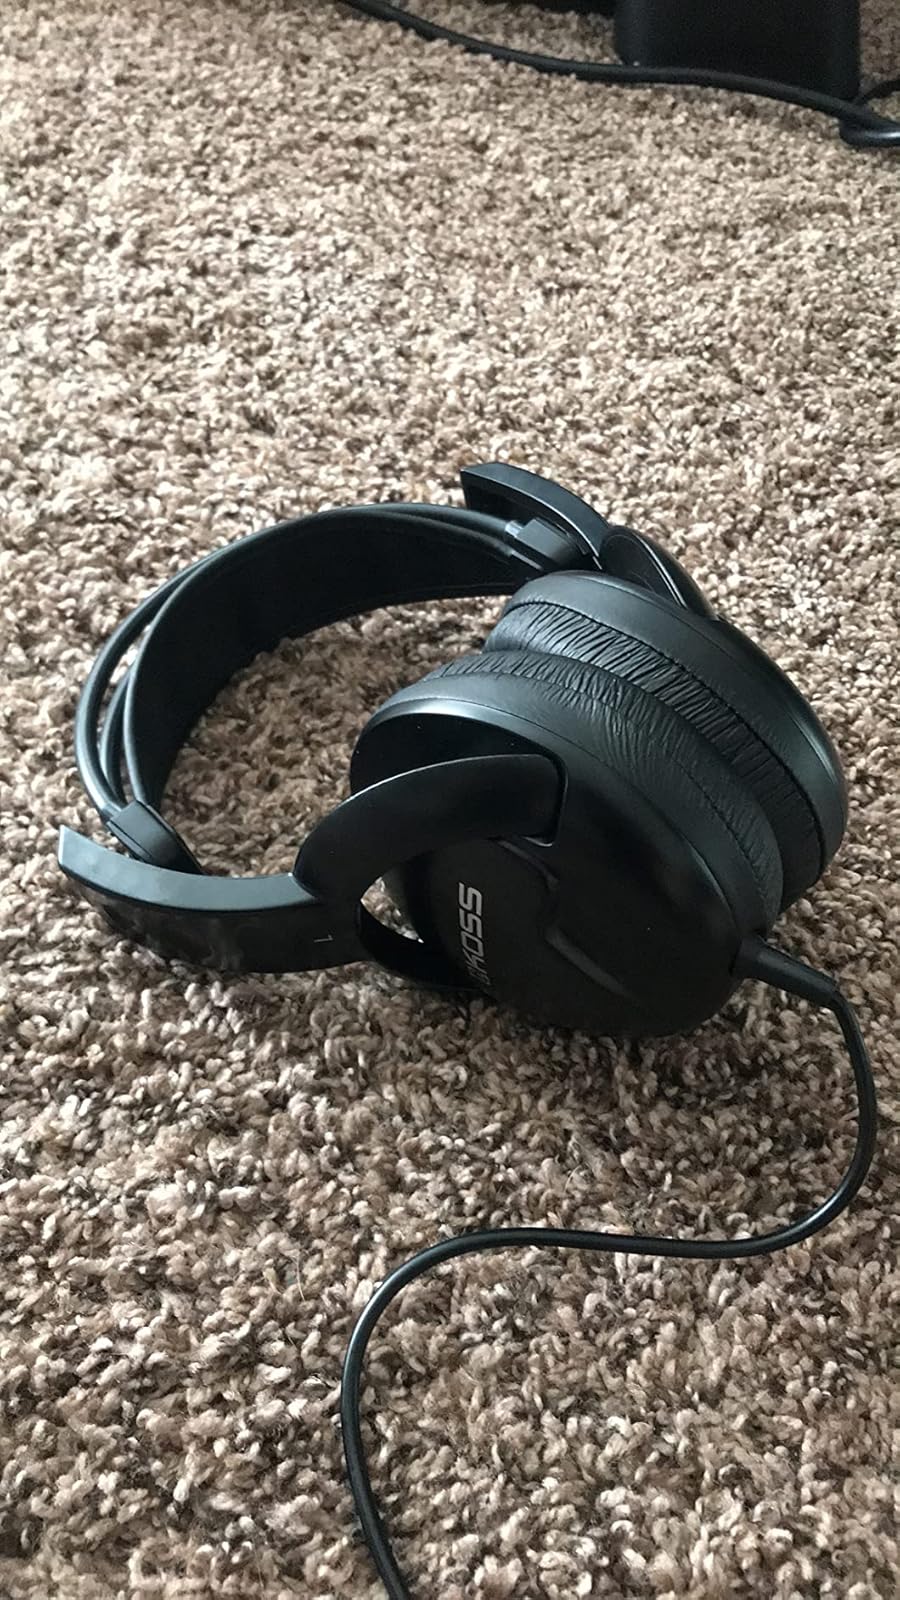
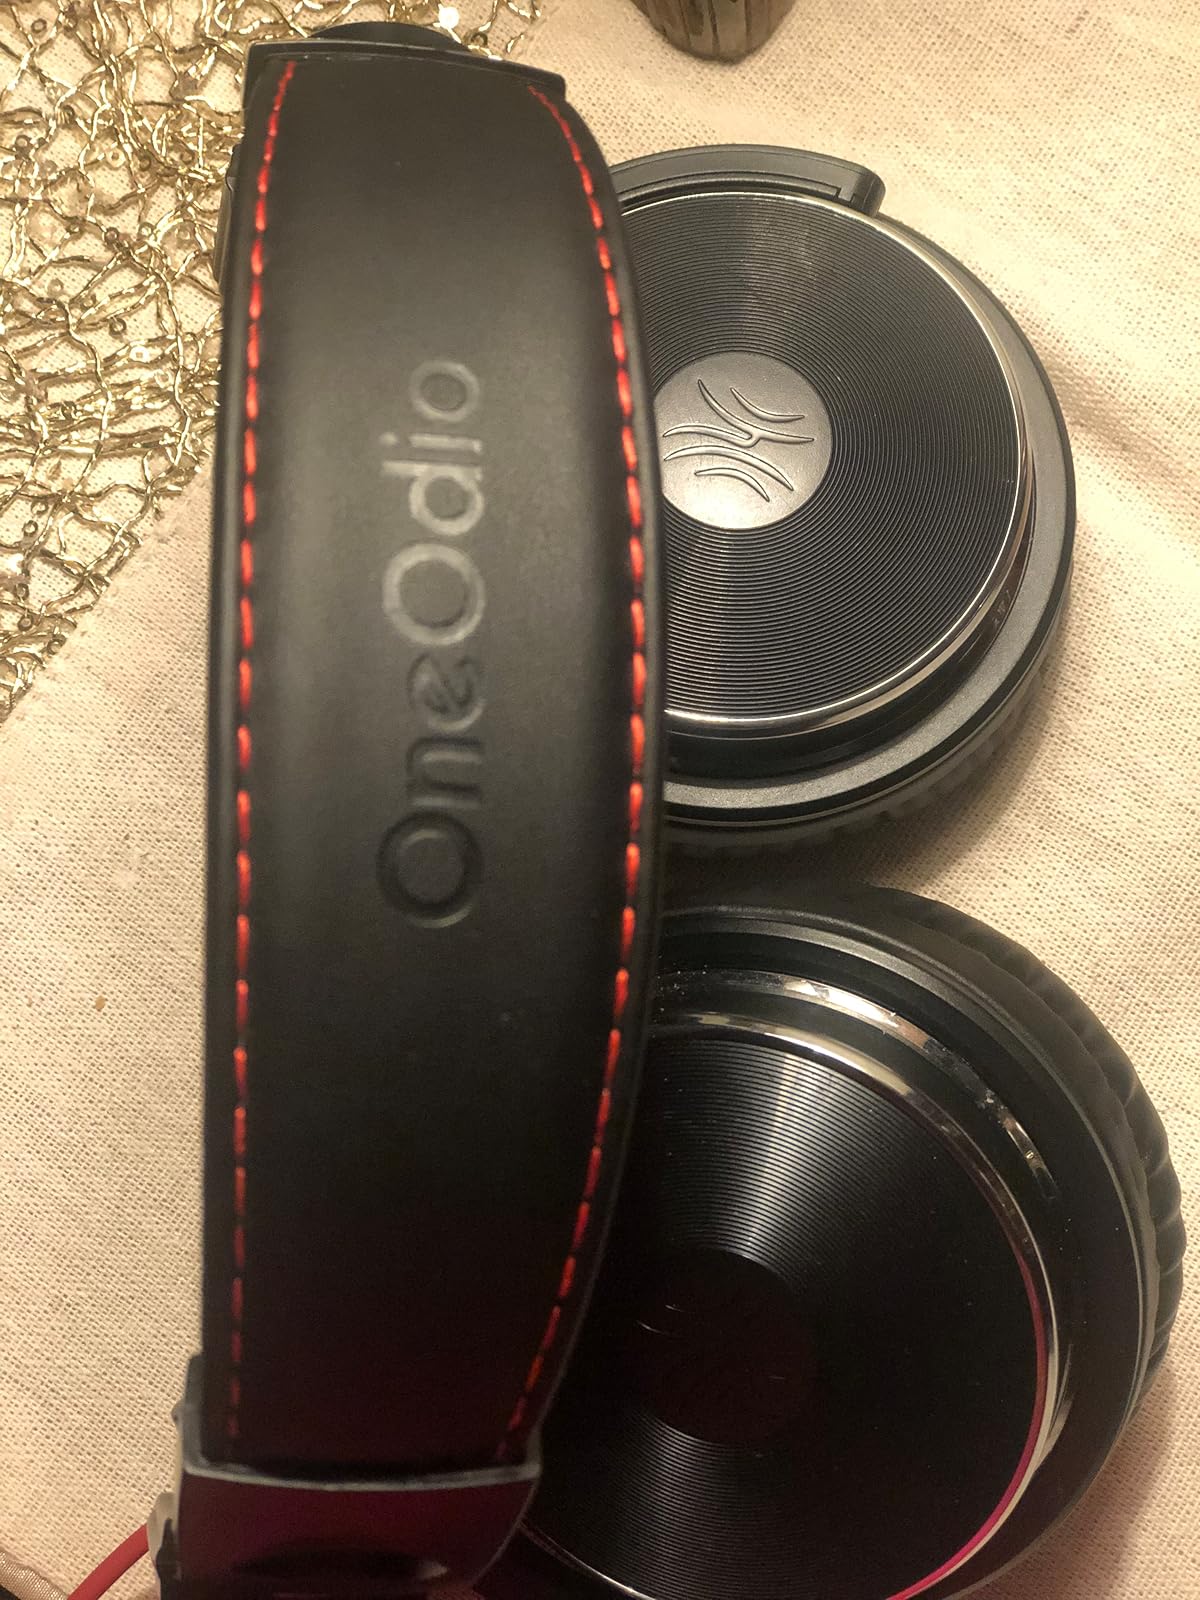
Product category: headphones
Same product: no